Yitzhak Ben-Zvi

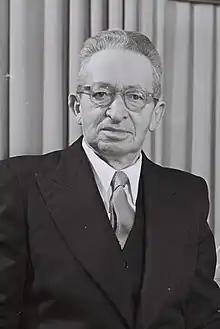
Ben-Zvi in 1952

Yitzhak Ben-Zvi ( "Yitshak Ben-Tsvi"; 24 November 188423 April 1963; born Izaak Shimshelevich) was a historian, ethnologist, Labor Zionist leader and the longest-serving president of Israel. He was first elected on 8 December 1952, assumed office on 16 December 1952, and continued to serve in the position until his death.